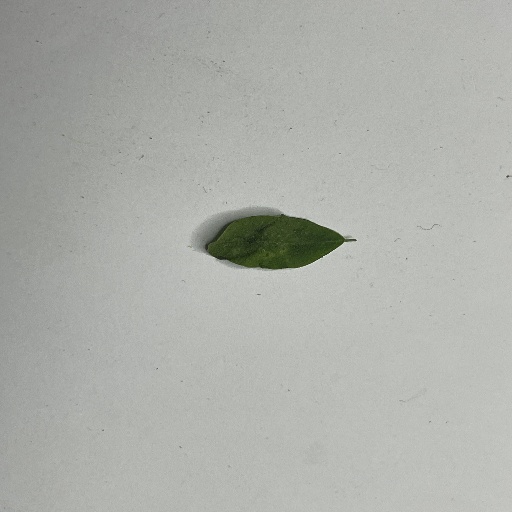
Species: Sojina
Leaf condition: Bacterial Spot